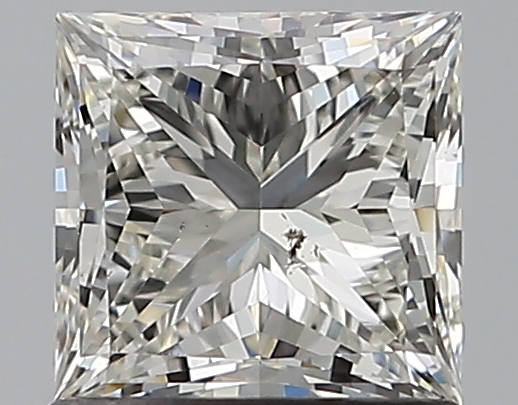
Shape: princess
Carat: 1.01
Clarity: SI1
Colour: I
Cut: EX
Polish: EX
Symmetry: VG
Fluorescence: N
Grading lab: GIA
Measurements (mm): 5.53 x 5.39 x 3.82